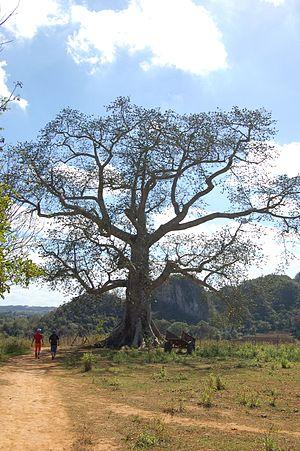
ceiba, qui est un arbre sacré pour la santería, dans la campagne de Viñales
La harpie féroce, seule espèce du genre Harpia, aussi connue au Brésil sous le nom de faucon-royal, est un aigle forestier d'Amérique latine. C'est le plus grand et le plus puissant rapace de la forêt tropicale et il figure parmi les plus grandes espèces d'aigles dans le monde. La harpie vit habituellement dans les forêts tropicales humides des basses terres, dans la couche supérieure de la canopée. La destruction de son habitat naturel réduit fortement son aire de répartition : elle a presque disparu d'Amérique centrale.